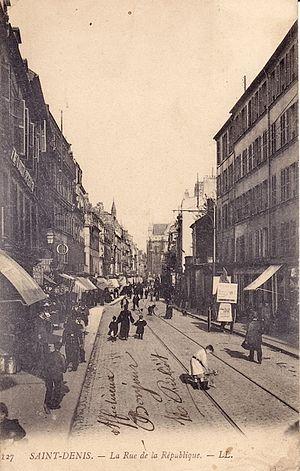
Carte postale ancienne éditée par LL n°127 :SAINT-DENIS - La Rue de la République
La rue de la République est une voie publique de Saint-Denis, ville du département de Seine-Saint-Denis, en France.